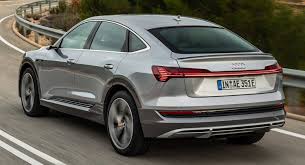
Label: noambulance